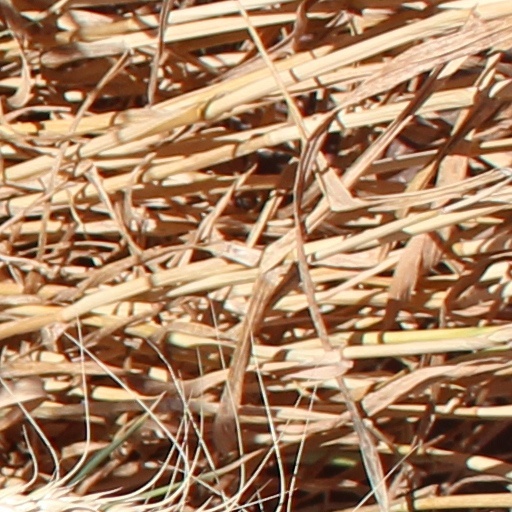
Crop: wheat